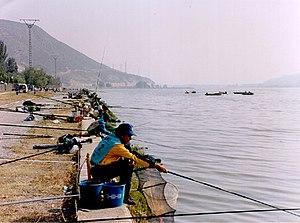
Bajo Cinca/Baix Cinca, Bajo Cinca ou Baix Cinca, est une comarque d'Aragon.
Mequinenza est une commune d’Espagne, dans la province de Saragosse, communauté autonome d'Aragon comarque de Bajo Cinca. Il est situé à l'extrémité orientale de la province de Saragosse et situé à la confluence de deux rivières, de l'Ebre et du Segre.. La superficie de la commune est de 307,45 km². Le barrage de Mequinenza, construit entre 1957 et 1964, a une capacité de 1530 millions de m³ et est l'un des plus importants d'Espagne.